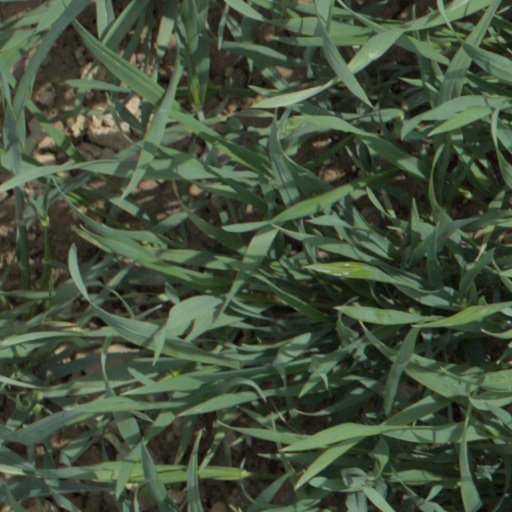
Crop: wheat